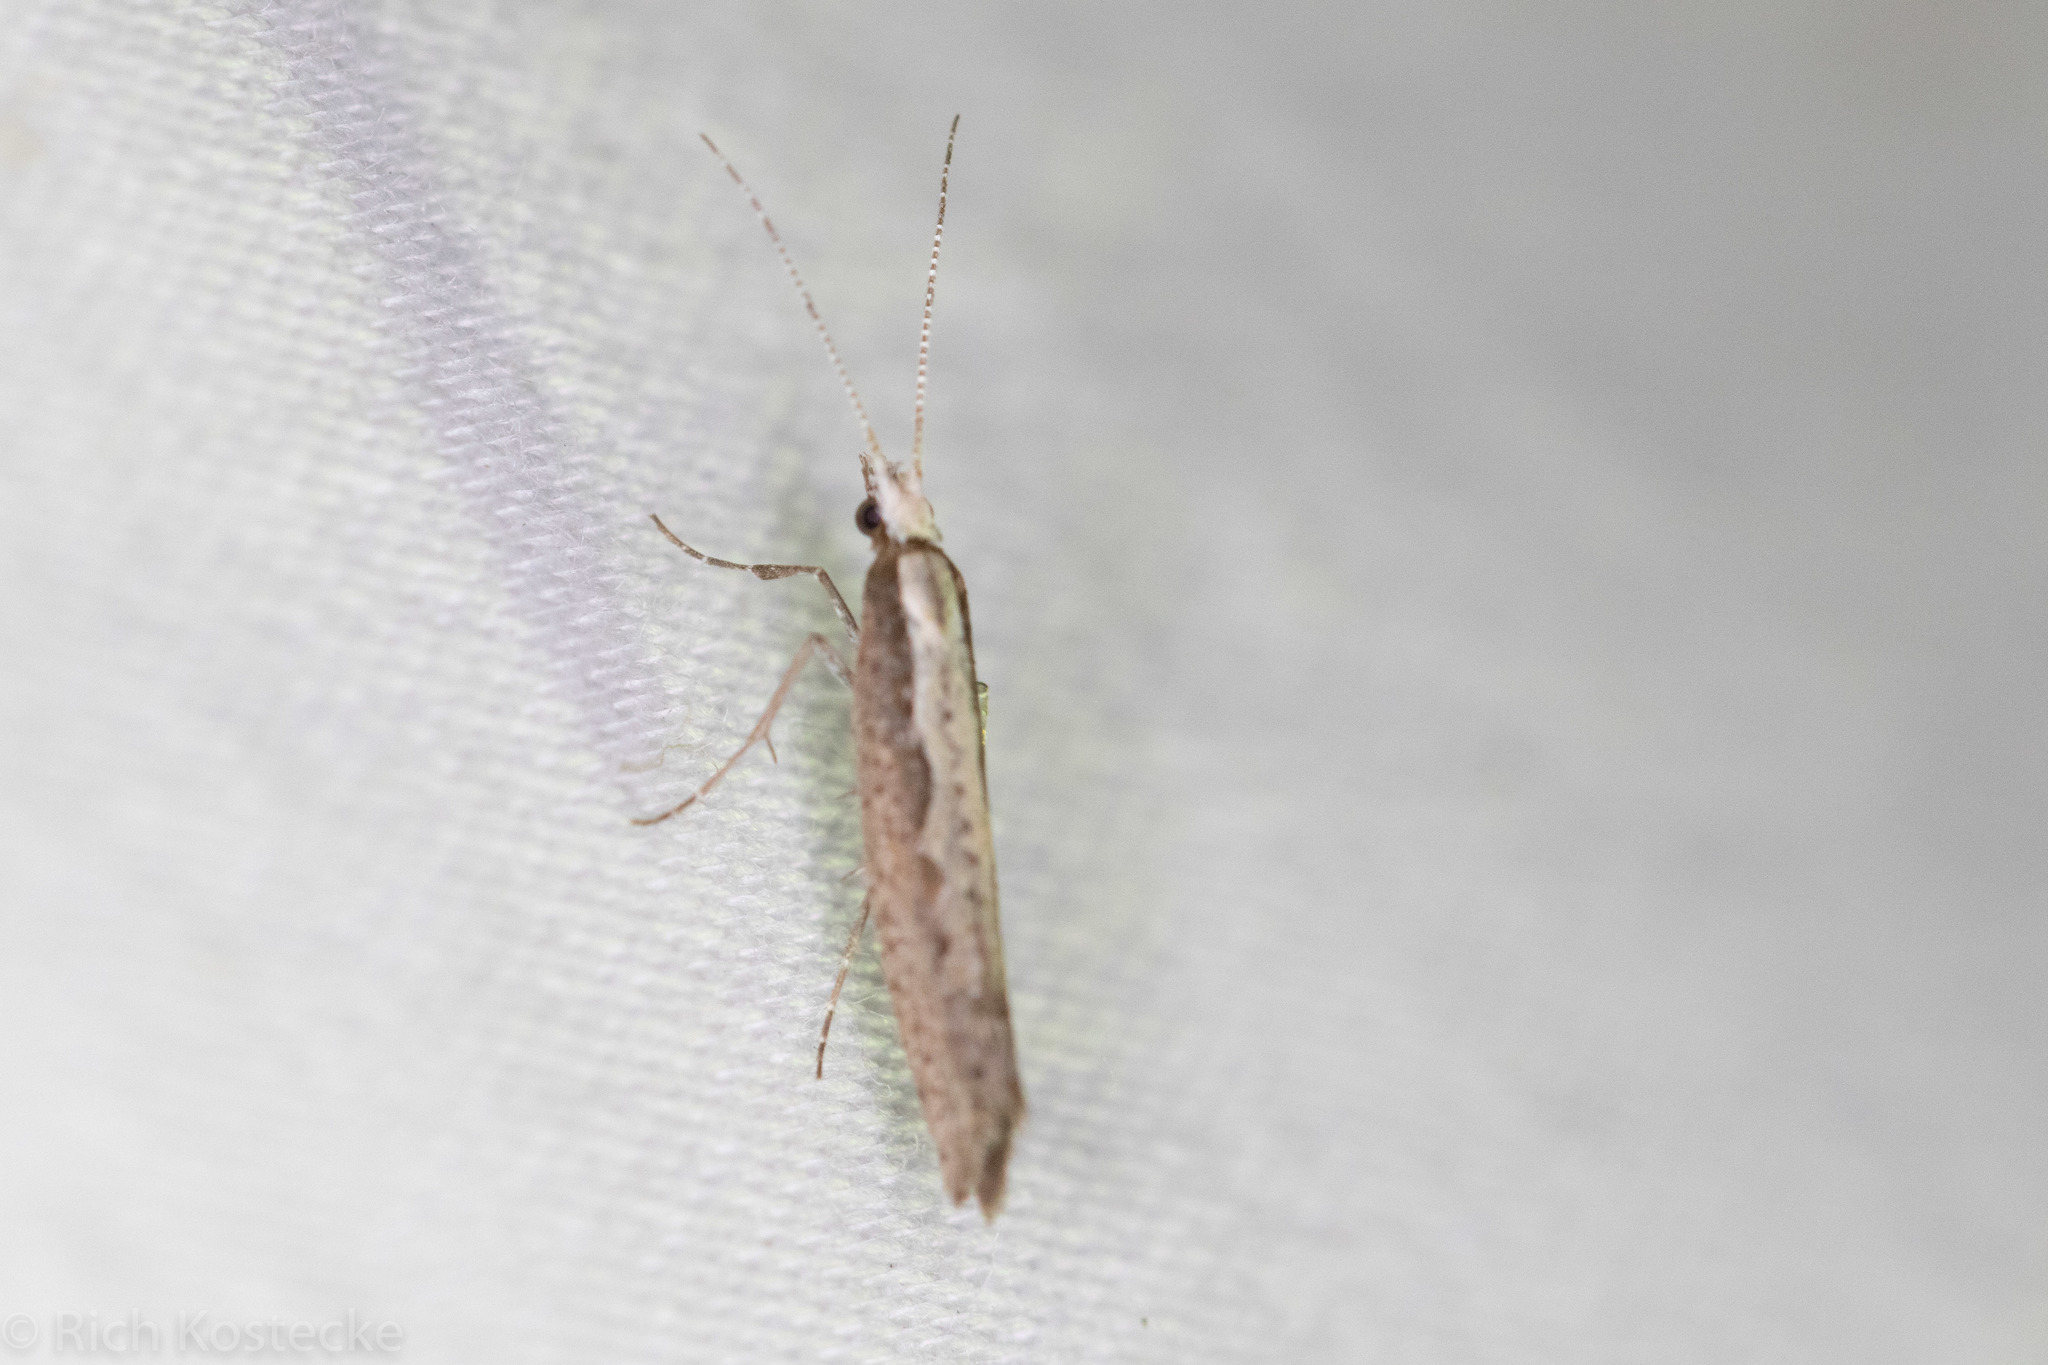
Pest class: diamondback_moth